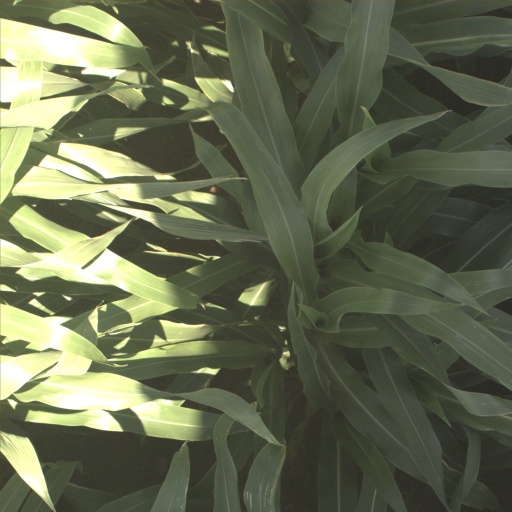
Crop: sorghum